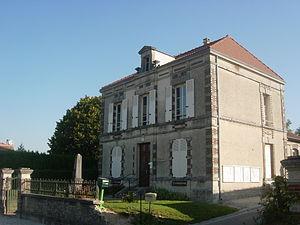
Mairie de Trouans
Trouans est une commune française, située dans le département de l'Aube en région Grand Est.